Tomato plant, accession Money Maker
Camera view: horizontal (90 deg, fisheye); turntable rotation: 270 degrees
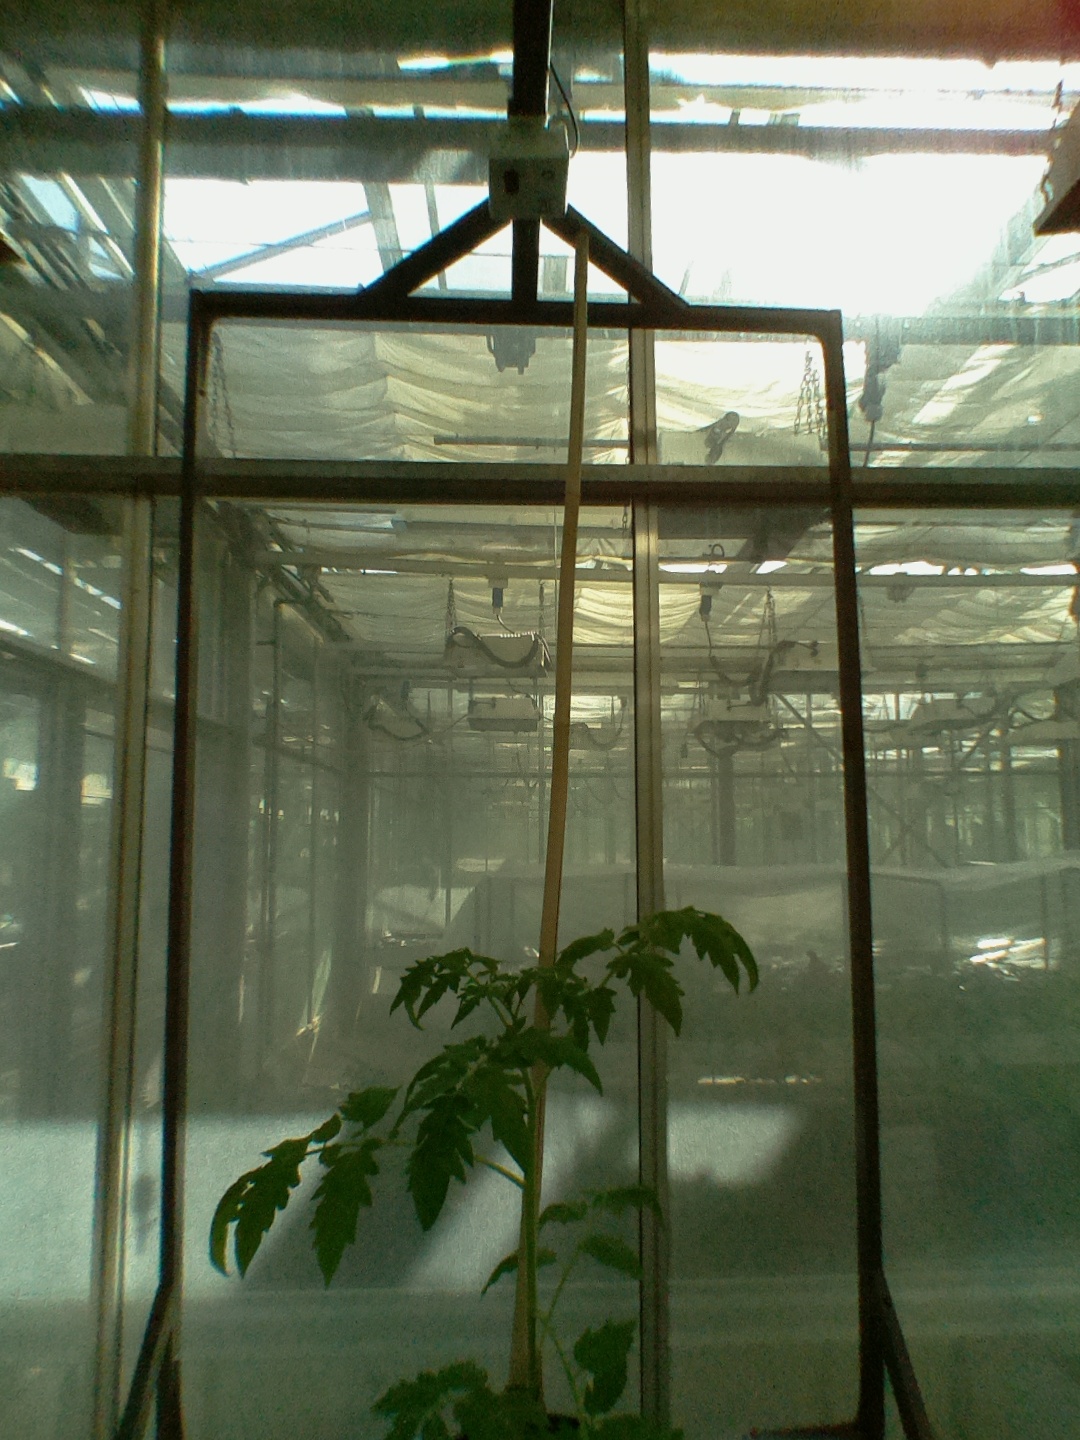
BBCH growth stage 14: 8 of true leaves visible